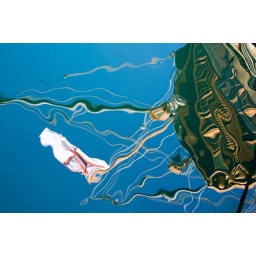
reflection in the water of the nelson a very old ship laying in the porstmouth navy port. no photoshop